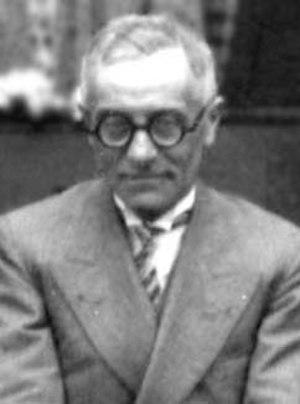
En mathématiques, la géométrie différentielle des surfaces est la branche de la géométrie différentielle qui traite des surfaces, munies éventuellement de structures supplémentaires, le plus souvent une métrique riemannienne.